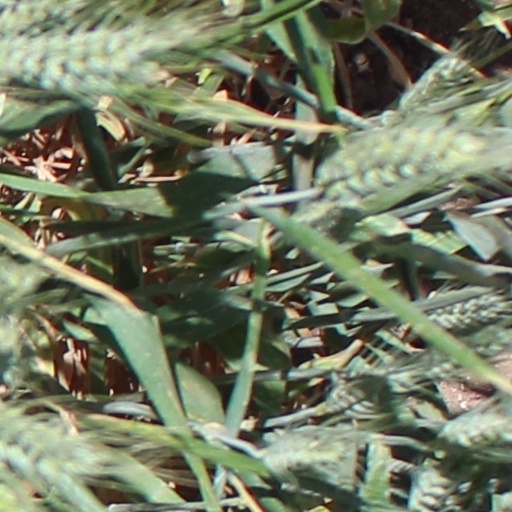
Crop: wheat